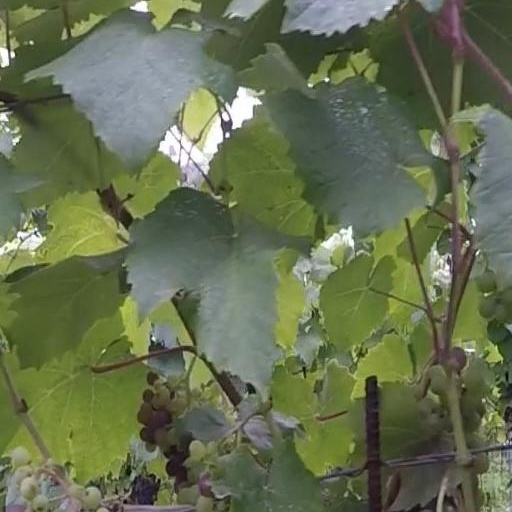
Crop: grape